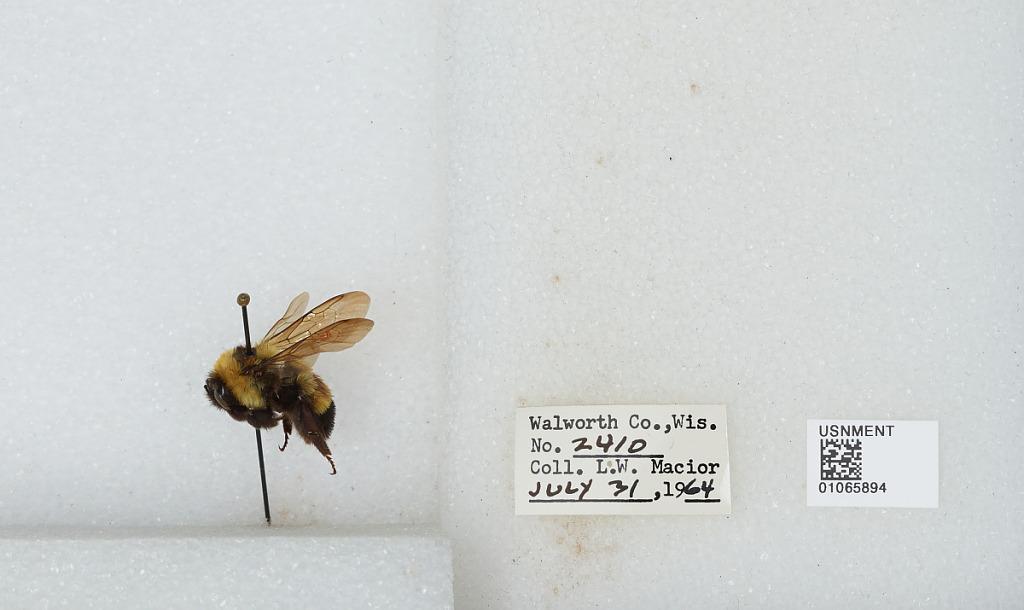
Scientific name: Bombus (Bombus) affinis Cresson
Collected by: L. Macior
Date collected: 1964-7-31
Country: United States
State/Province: Wisconsin
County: Walworth
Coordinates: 42.67, -88.54